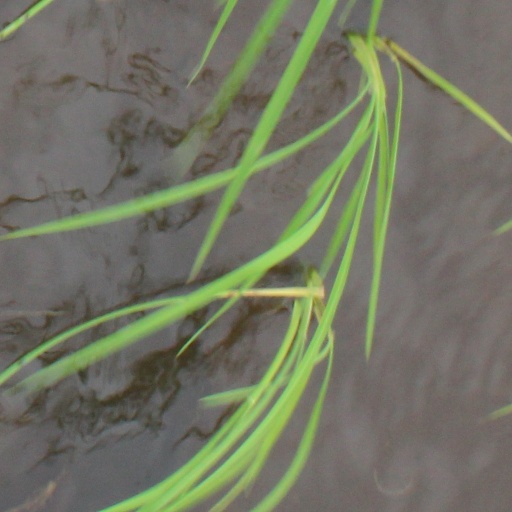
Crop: rice